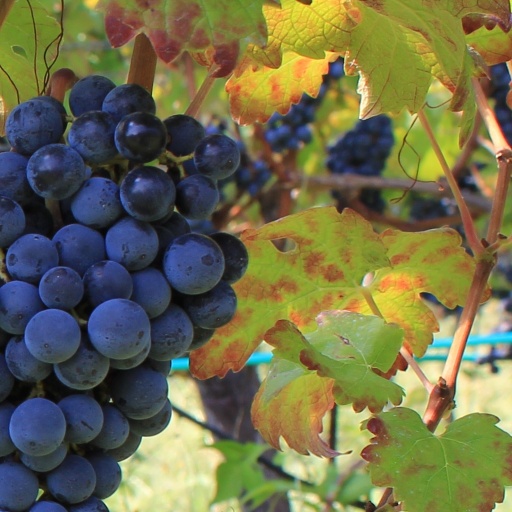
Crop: grape